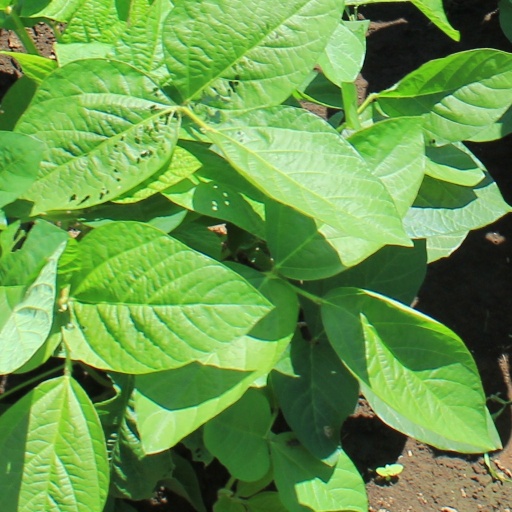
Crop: soybean